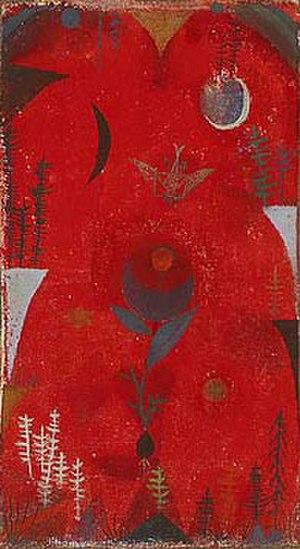
Paul Klee, est un peintre d'origine allemande, mais d'identité culturelle suisse, né le 18 décembre 1879 à Münchenbuchsee et mort le 29 juin 1940 à Locarno.